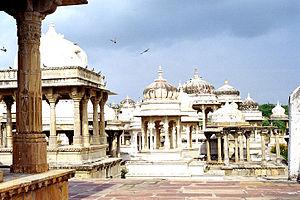
Udaipur ou Oudaïpour est une ville d'Inde située dans l'État du Rajasthan, entourée par les lacs Pichola, Fateh Sagar et Swaroop Sagar. Située à 577 m d’altitude, elle compte 475 654 habitants au recensement de 2011.